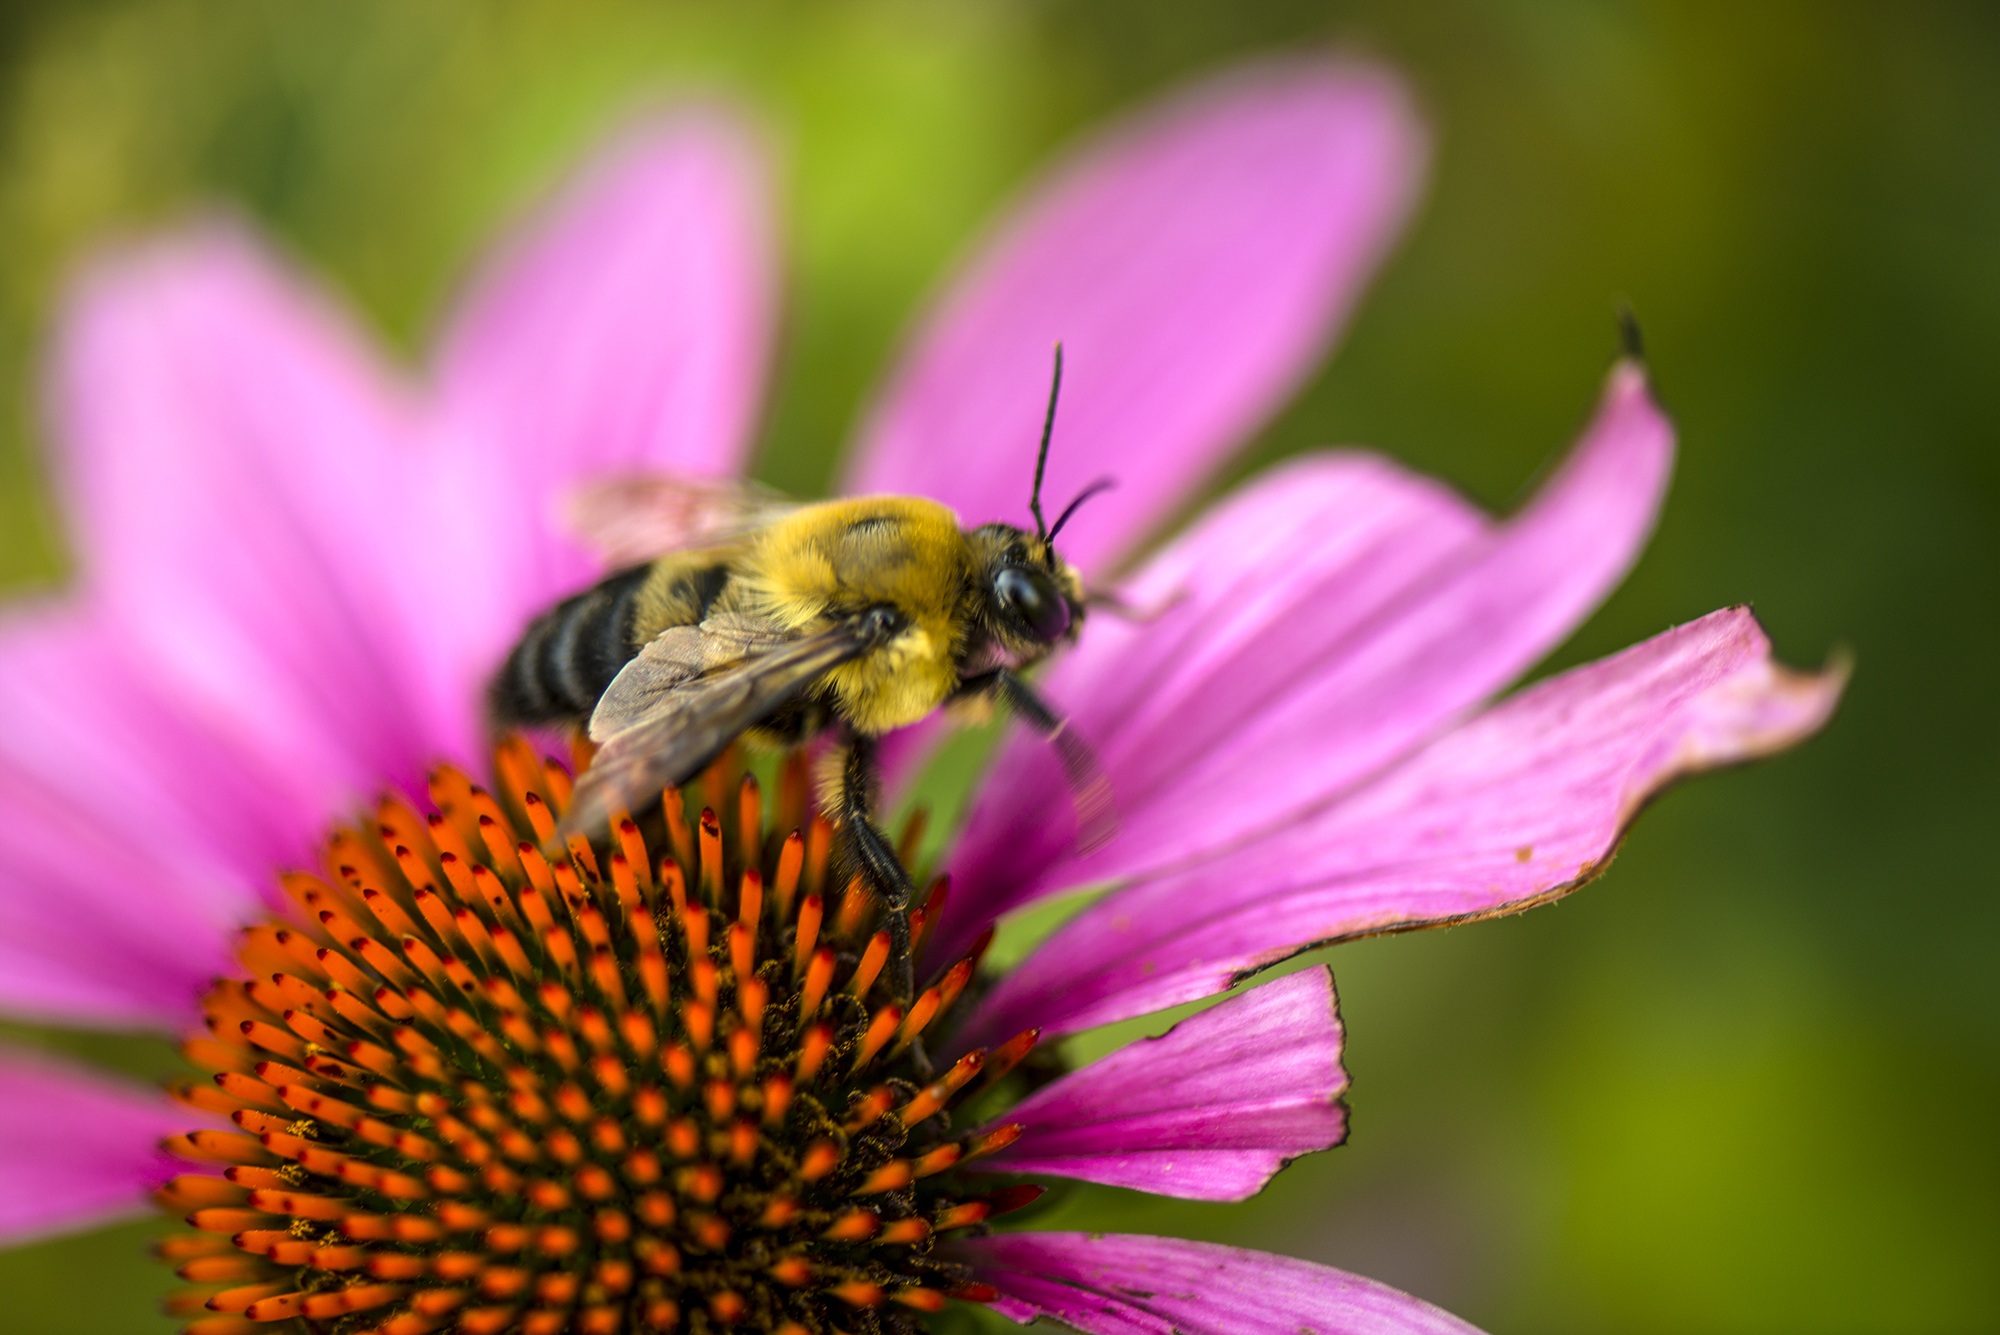
landscape, nature, outdoor, blossom, wing, plant, sun, lawn, photography, meadow, flower, petal, summer, environment, pollen, color, insect, macro, botany, garden, closeup, flora, season, fauna, invertebrate, wildflower, close up, bee, beautiful, echinacea, bumblebee, nectar, macro photography, honey bee, daisy family, pollinator, plant stem, membrane winged insect